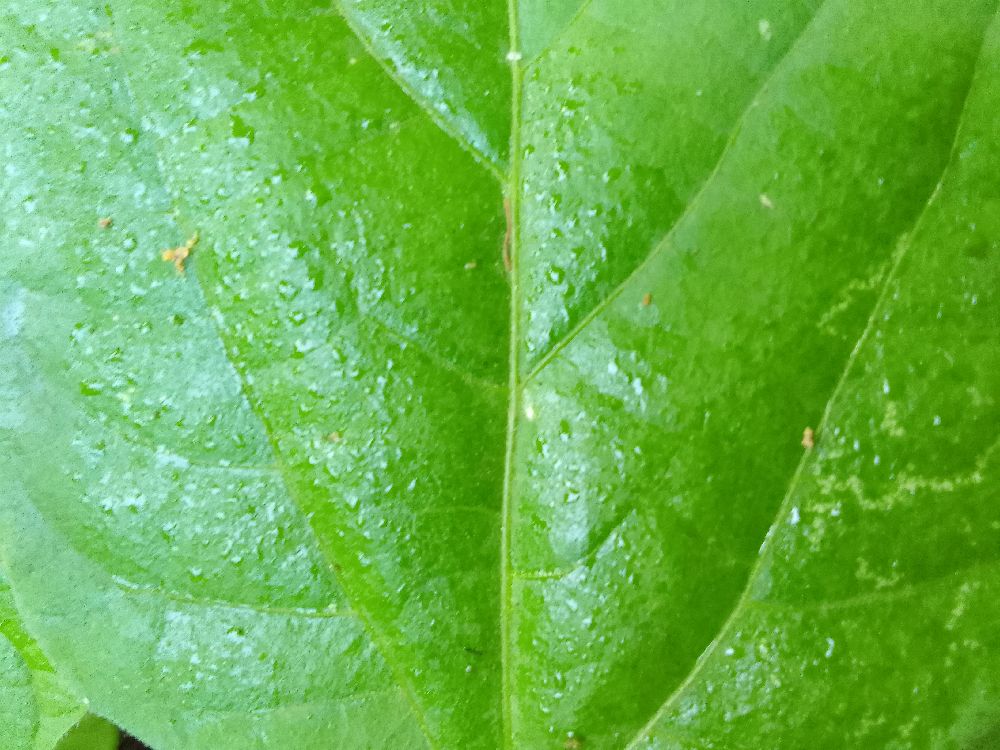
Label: healthy